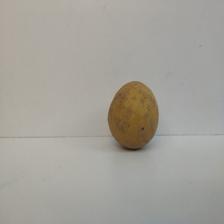
Size: Large